Cat Ballou

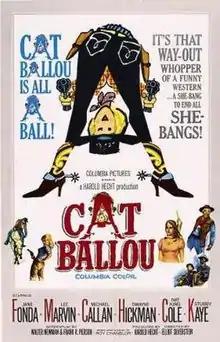
Theatrical release poster

Cat Ballou is a 1965 American western comedy film starring Jane Fonda and Lee Marvin, who won an Academy Award for his dual role. The story involves a woman who hires a notorious gunman to protect her father's ranch, and later to avenge his murder, only to find that the gunman is not what she expected. The supporting cast features Tom Nardini, Michael Callan, Dwayne Hickman, and Nat King Cole and Stubby Kaye, who together perform the film's theme song, and who appear throughout the film in the form of travelling minstrels or troubadours as a kind of musical Greek chorus and framing device.